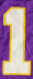
Number: 1